2005 IIHF Women's World Championship

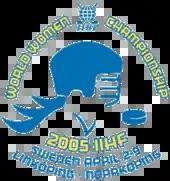

The 2005 IIHF World Women's Championships was held April 2–9, 2005, in Linköping, at Cloetta Center (now called the Saab Arena), and Norrköping, at Himmelstalundshallen, in Sweden. USA won their first gold medal at the World Championships, defeating the eight-time defending champions Canada in a penalty shootout. Sweden won their first medal at the World Women's Championships, defeating Finland 5–2 in the bronze medal game. The championship was expanded to nine teams in 2006, so there was no relegation at any level.